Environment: real
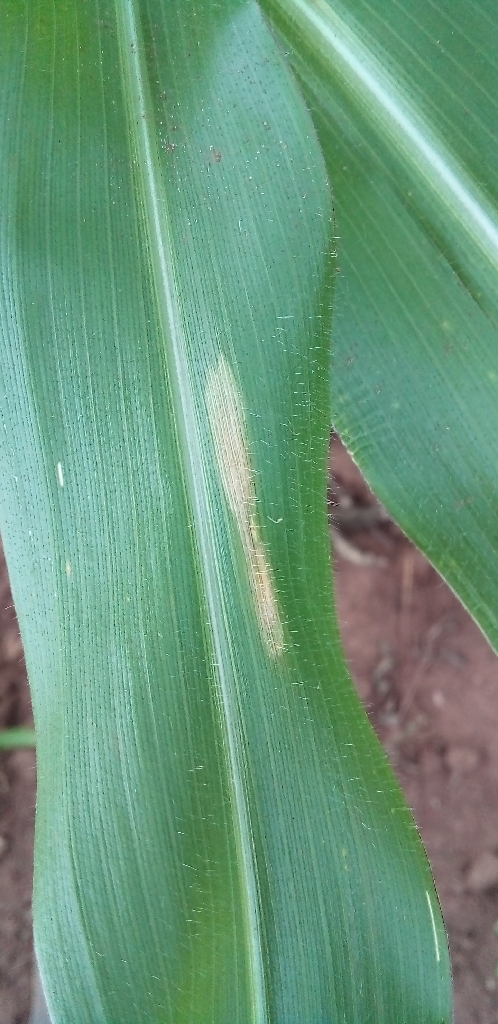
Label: northern_corn_leaf_blight